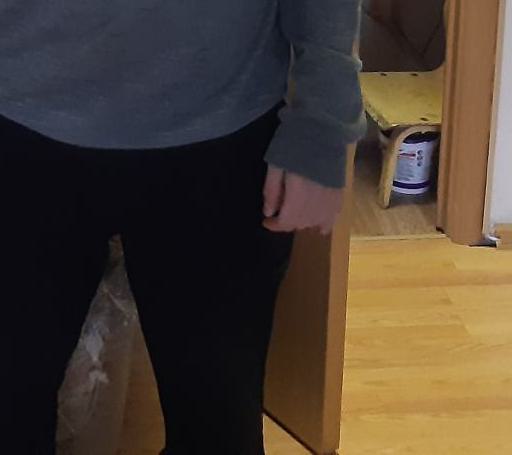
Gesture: no_gesture